Hexagram

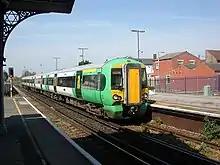
Worthing railway station platform 2 canopy

Traditionally, the Hexagram can be seen as the combination of the four elements. Fire is symbolized as an upwards pointing triangle, while Air (its elemental opposite) is also an upwards pointing triangle, but with a horizontal line through its center. Water is symbolized as a downwards pointing triangle, while Earth (its elemental opposite) is also a downwards pointing triangle, but with a horizontal line through its center. Combining the symbols of fire and water creates a hexagram (six-pointed star). The same follows when combining the symbols of air and earth. Both hexagrams combined are called a double-hexagram. Thus, a combination of the elements is created.